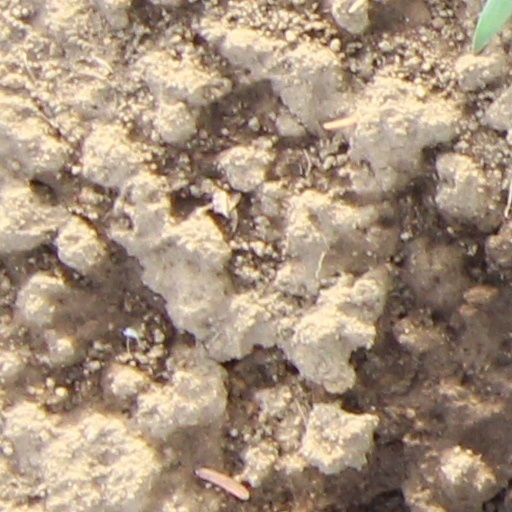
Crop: wheat